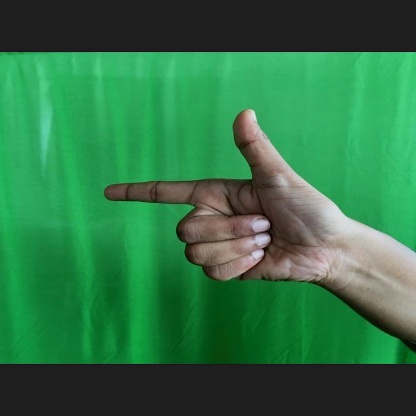
Mudra: Chandrakala